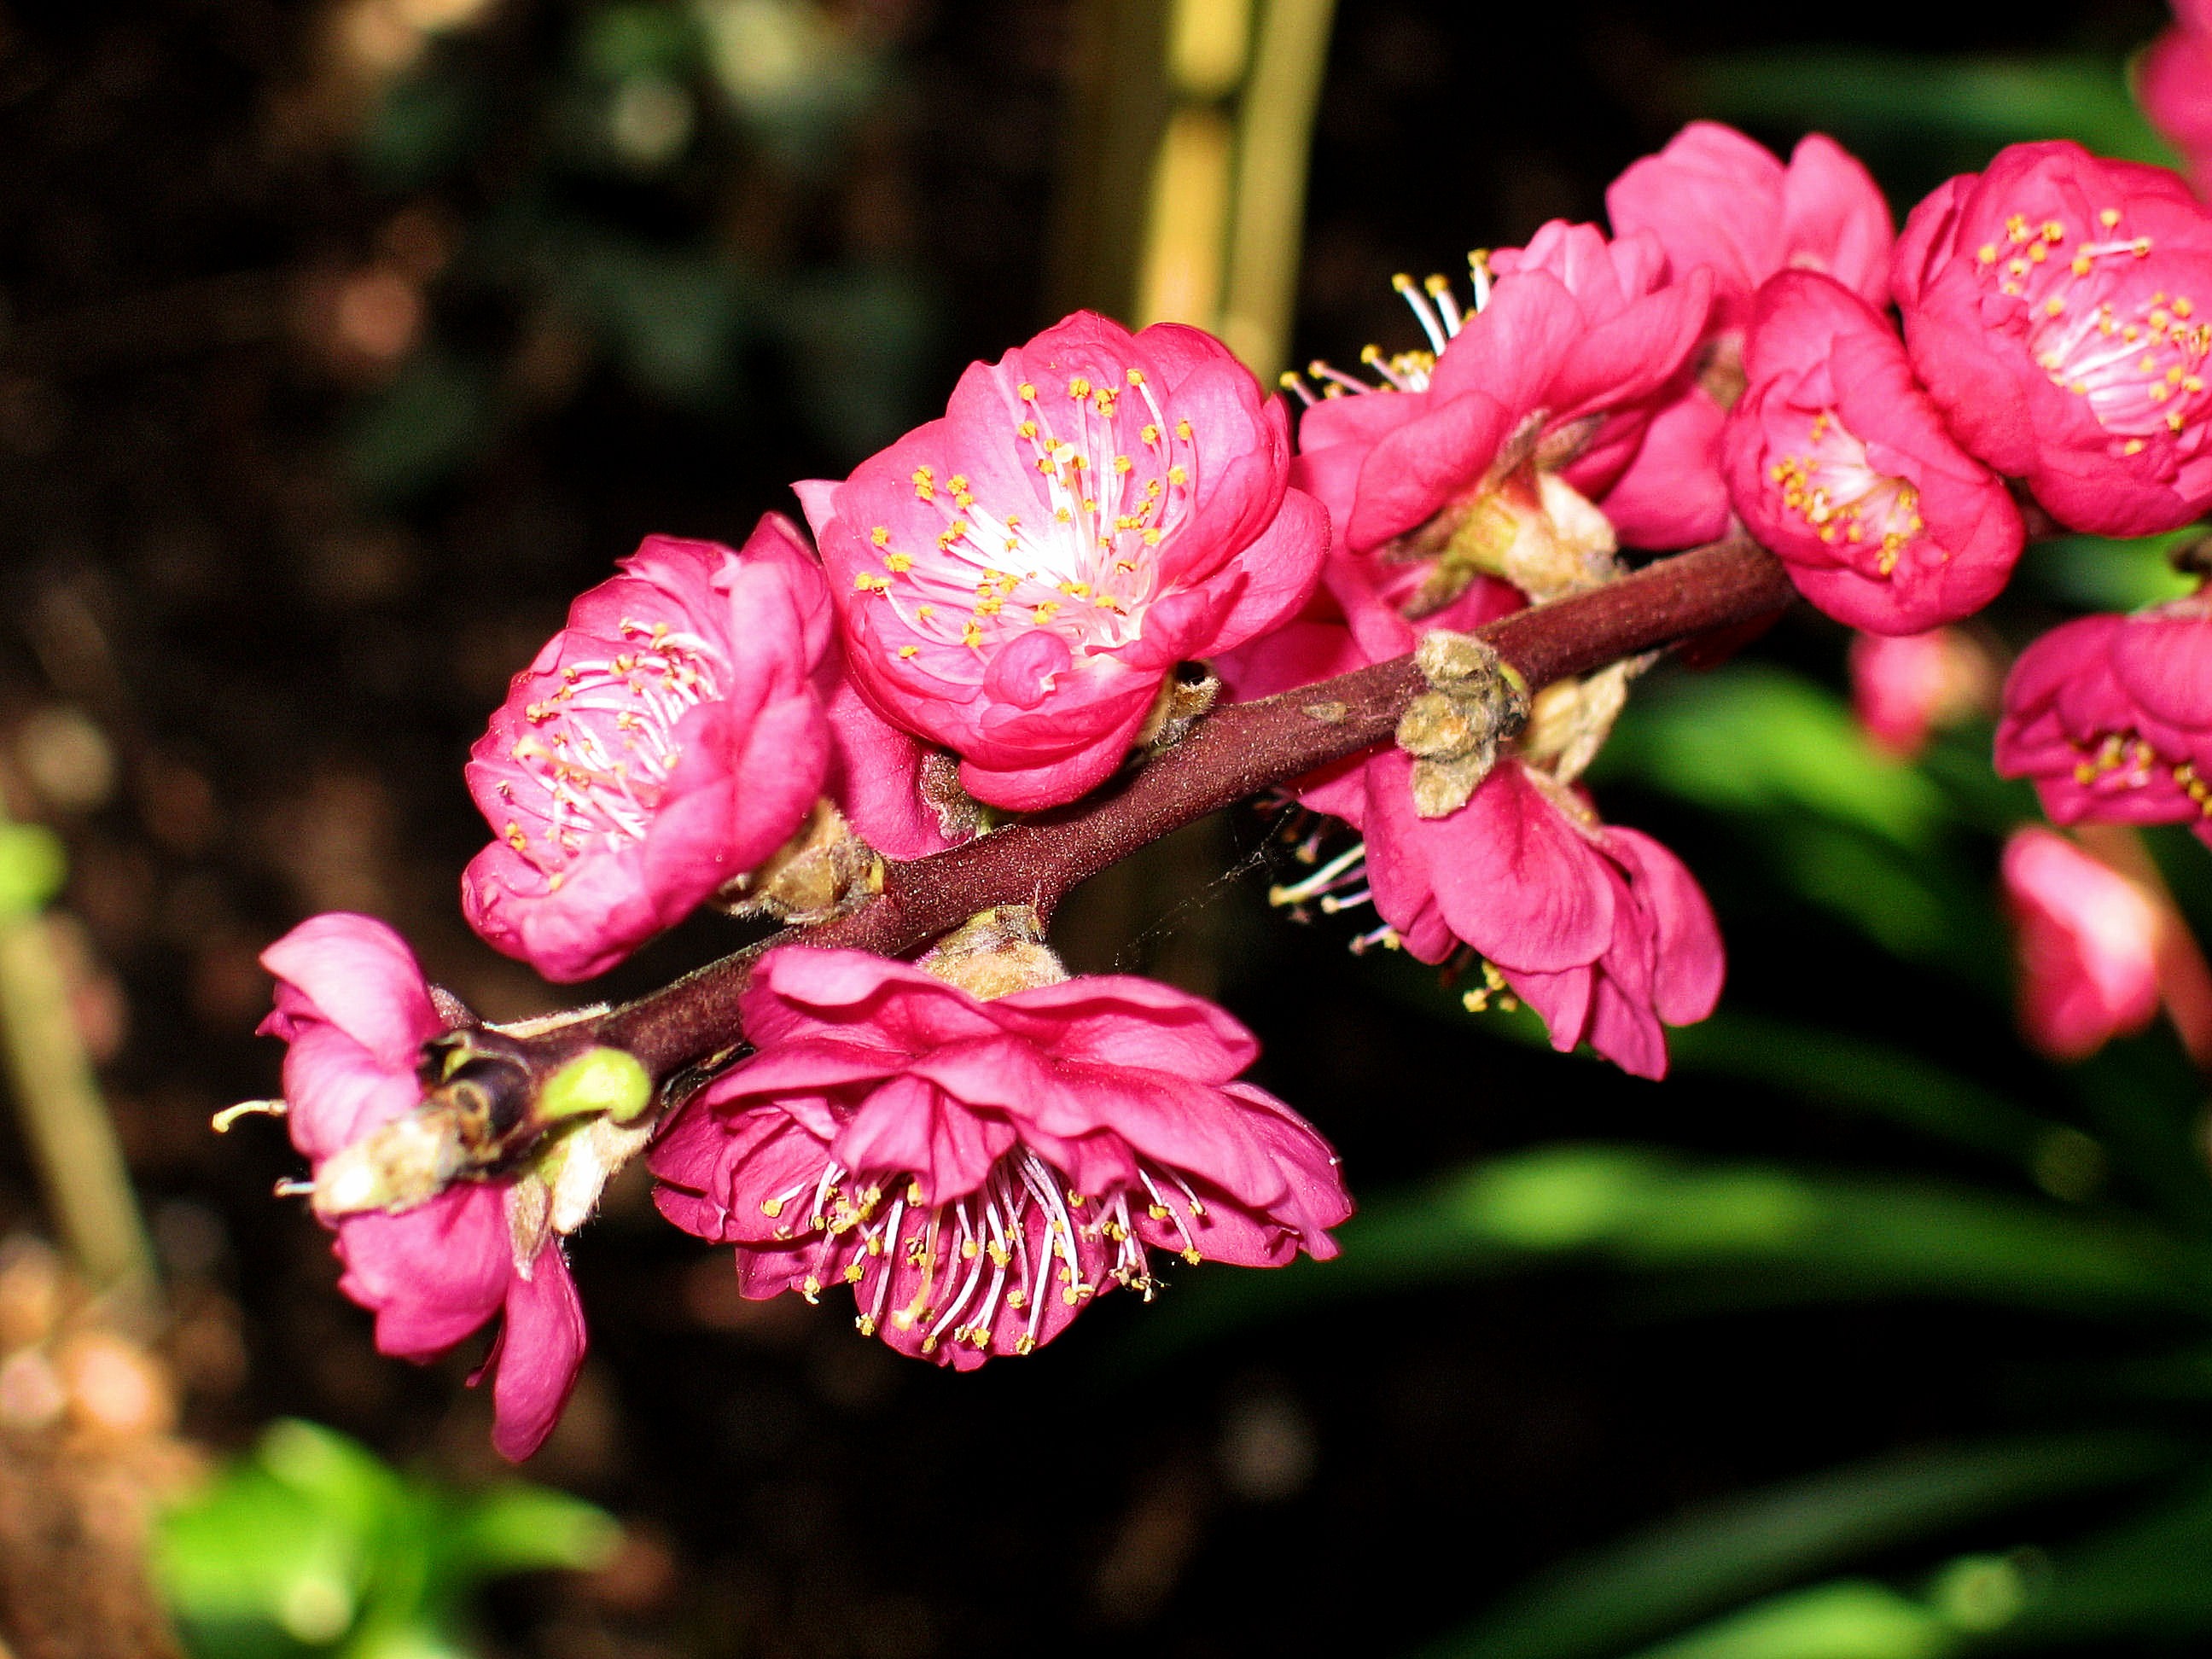
branch, blossom, plant, photography, leaf, flower, petal, produce, botany, pink, flora, cherry blossom, wildflower, close up, shrub, macro photography, flowering plant, japanese cherry, japanese flowering cherry, land plant